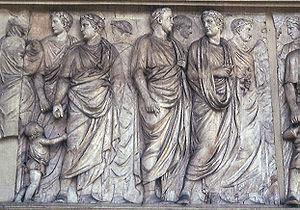
L'Ara Pacis ou Autel de la Paix est un monument de la Rome antique édifié par le premier empereur romain Auguste entre 13 et 9 av. J.-C., en l'honneur de Pax, déesse de la Paix. Il se trouve sur la Via Flaminia dans la zone septentrionale du Champ de Mars, dédiée à la célébration des victoires romaines. C'est un lieu symbolique du retour à la Paix car c'est là que les soldats et leur commandant, de retour de leur campagne militaire, effectuent les rites qui clôturent leur activité guerrière.
30 janvier : dédicace de l'autel de la Paix Auguste à Rome.
La sculpture romaine regroupe des œuvres provenant d'horizons géographiques très différents, de l'Atlantique à l'Asie, et s'étalant sur une durée très longue, du troisième siècle av. J.C. aux débuts de l'Empire byzantin. Ses domaines de prédilection ont été le portrait, la statuaire et la sculpture narrative.